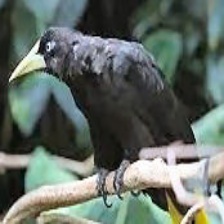
Species: CRESTED OROPENDOLA
Scientific name: PSAROCOLIUS DECUMANUS